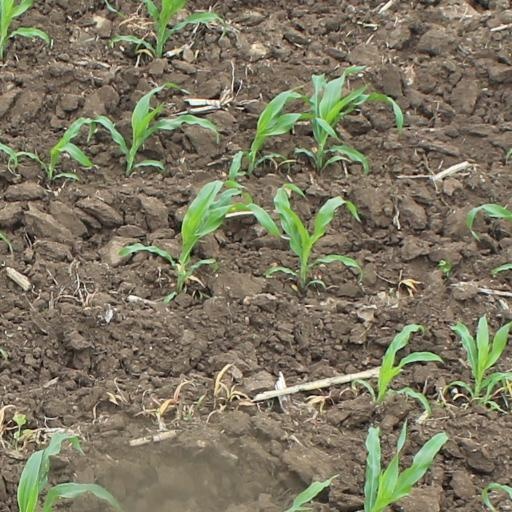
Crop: maize; corn